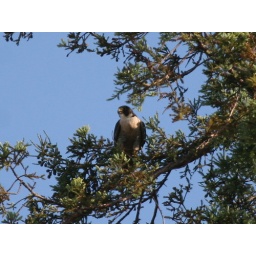
All settled in on the lower branch. Later we saw a humming bird flying around her.